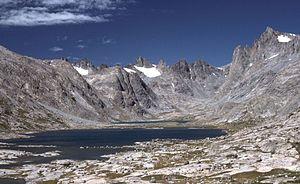
La chaîne de Wind River est une chaîne de montagnes des Rocheuses située dans l’Ouest du Wyoming aux États-Unis. Elle s’étend sur environ 160 km dans une direction NO-SE. Le Continental Divide suit les crêtes de la chaîne montagneuse dont le point culminant se nomme pic Gannett et qui constitue le point culminant du Wyoming. Il existe plus de trente sommets dont l’altitude avoisine ou dépasse les 4 000 mètres. Les montagnes appartiennent en partie au domaine propre à deux forêts nationales américaines comportant trois réserves sauvages. Il s’agit de la forêt nationale de Shoshone et de la forêt nationale de Bridger-Teton. Ces forêts font elles-mêmes partie intégrante du Greater Yellowstone Ecosystem. Une partie des montagnes appartient aussi à la réserve indienne de Wind River.